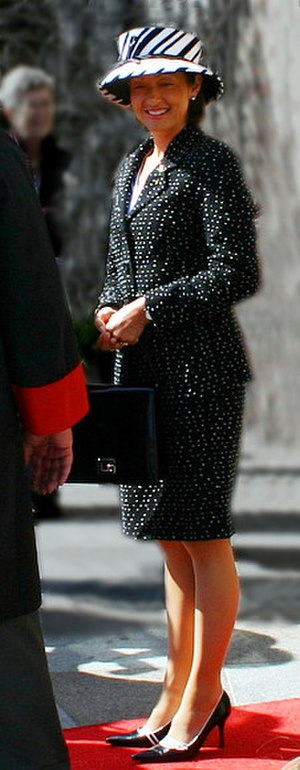
Alexandra af Frederiksborg
Grevinde Alexandra af Frederiksborg i 2004.
Foto af den danske prinsesse Alexandra, fra da hun besøgte Alborg.
Hendes Excellence Alexandra Christina grevinde af Frederiksborg er en dansk adelskvinde, der var medlem af det danske kongehus som gift med Prins Joachim fra 1995 til 2005. Hun er mor til Prins Nikolai og Prins Felix.